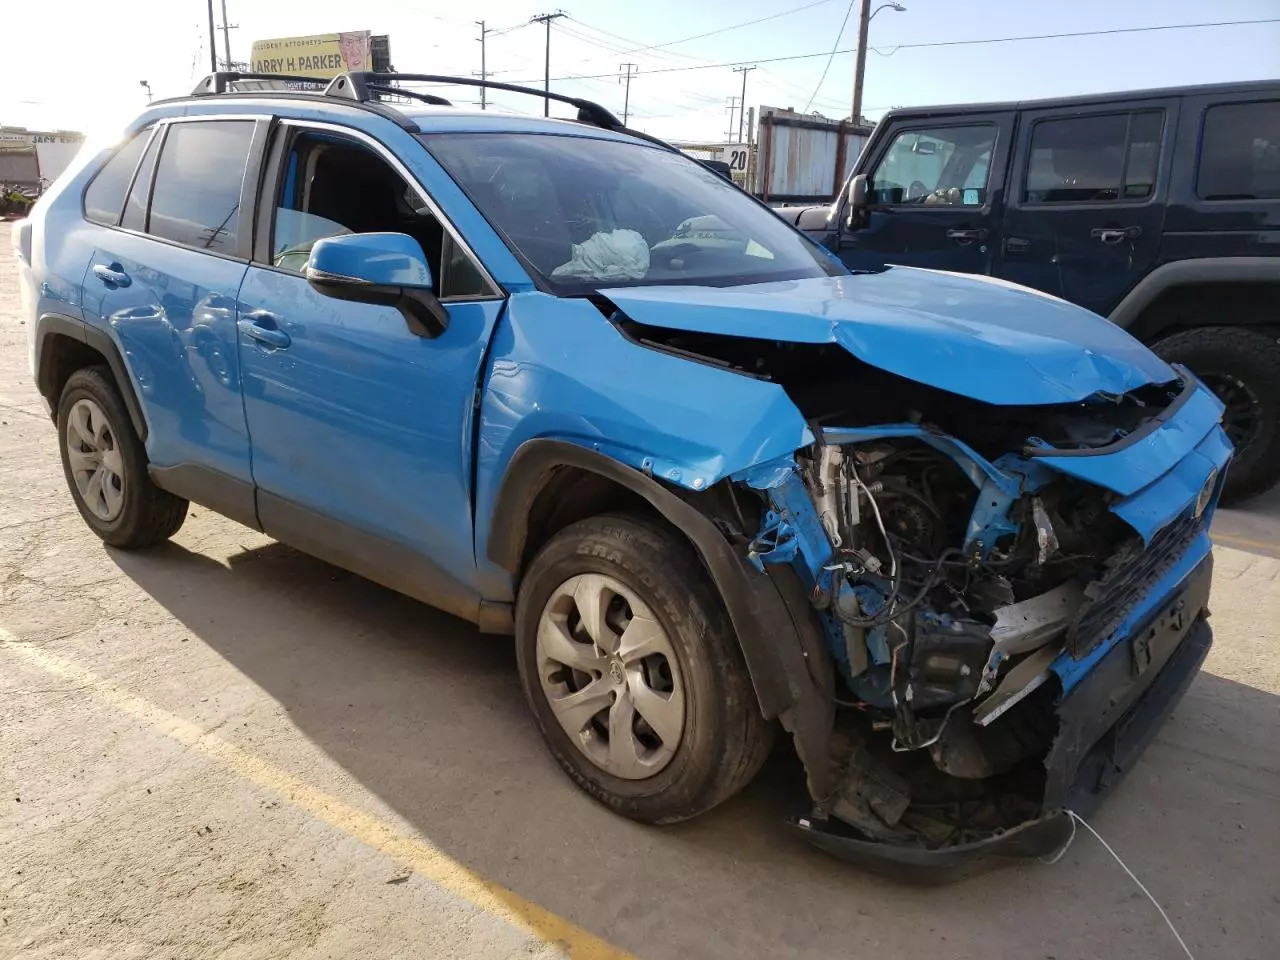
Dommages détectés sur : plaque d'immatriculation avant, pare-choc avant, feu avant droit, capot, aile avant droite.
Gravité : majeur